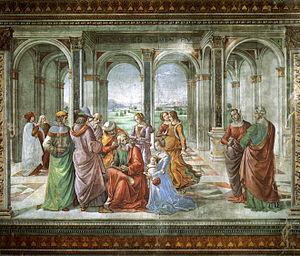
La représentation artistique de saint Jean-Baptiste est un thème majeur de l'iconographie chrétienne, Jean le Baptiste accompagnant le Christ au long des épisodes de sa vie. Il a été représenté de différentes manières au cours des époques, ainsi que pour illustrer les différents épisodes de sa vie.